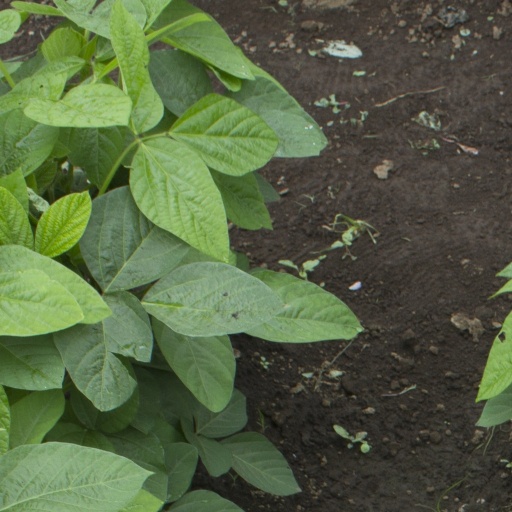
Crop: soybean